Derek Ryan (ice hockey)

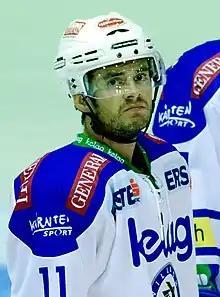
Ryan in 2013

On April 10, 2014, Ryan moved to the Swedish Hockey League (SHL), signing a lucrative contract with Örebro HK. In the 2014–15 season, Ryan's rapid ascent in the professional leagues continued as he became the cornerstone of Örebro's offence and in leading the club to the playoffs, lead the SHL in scoring with 45 assists and 60 points to be selected as the league's Forward of the Year and the SHL Most Valuable player.